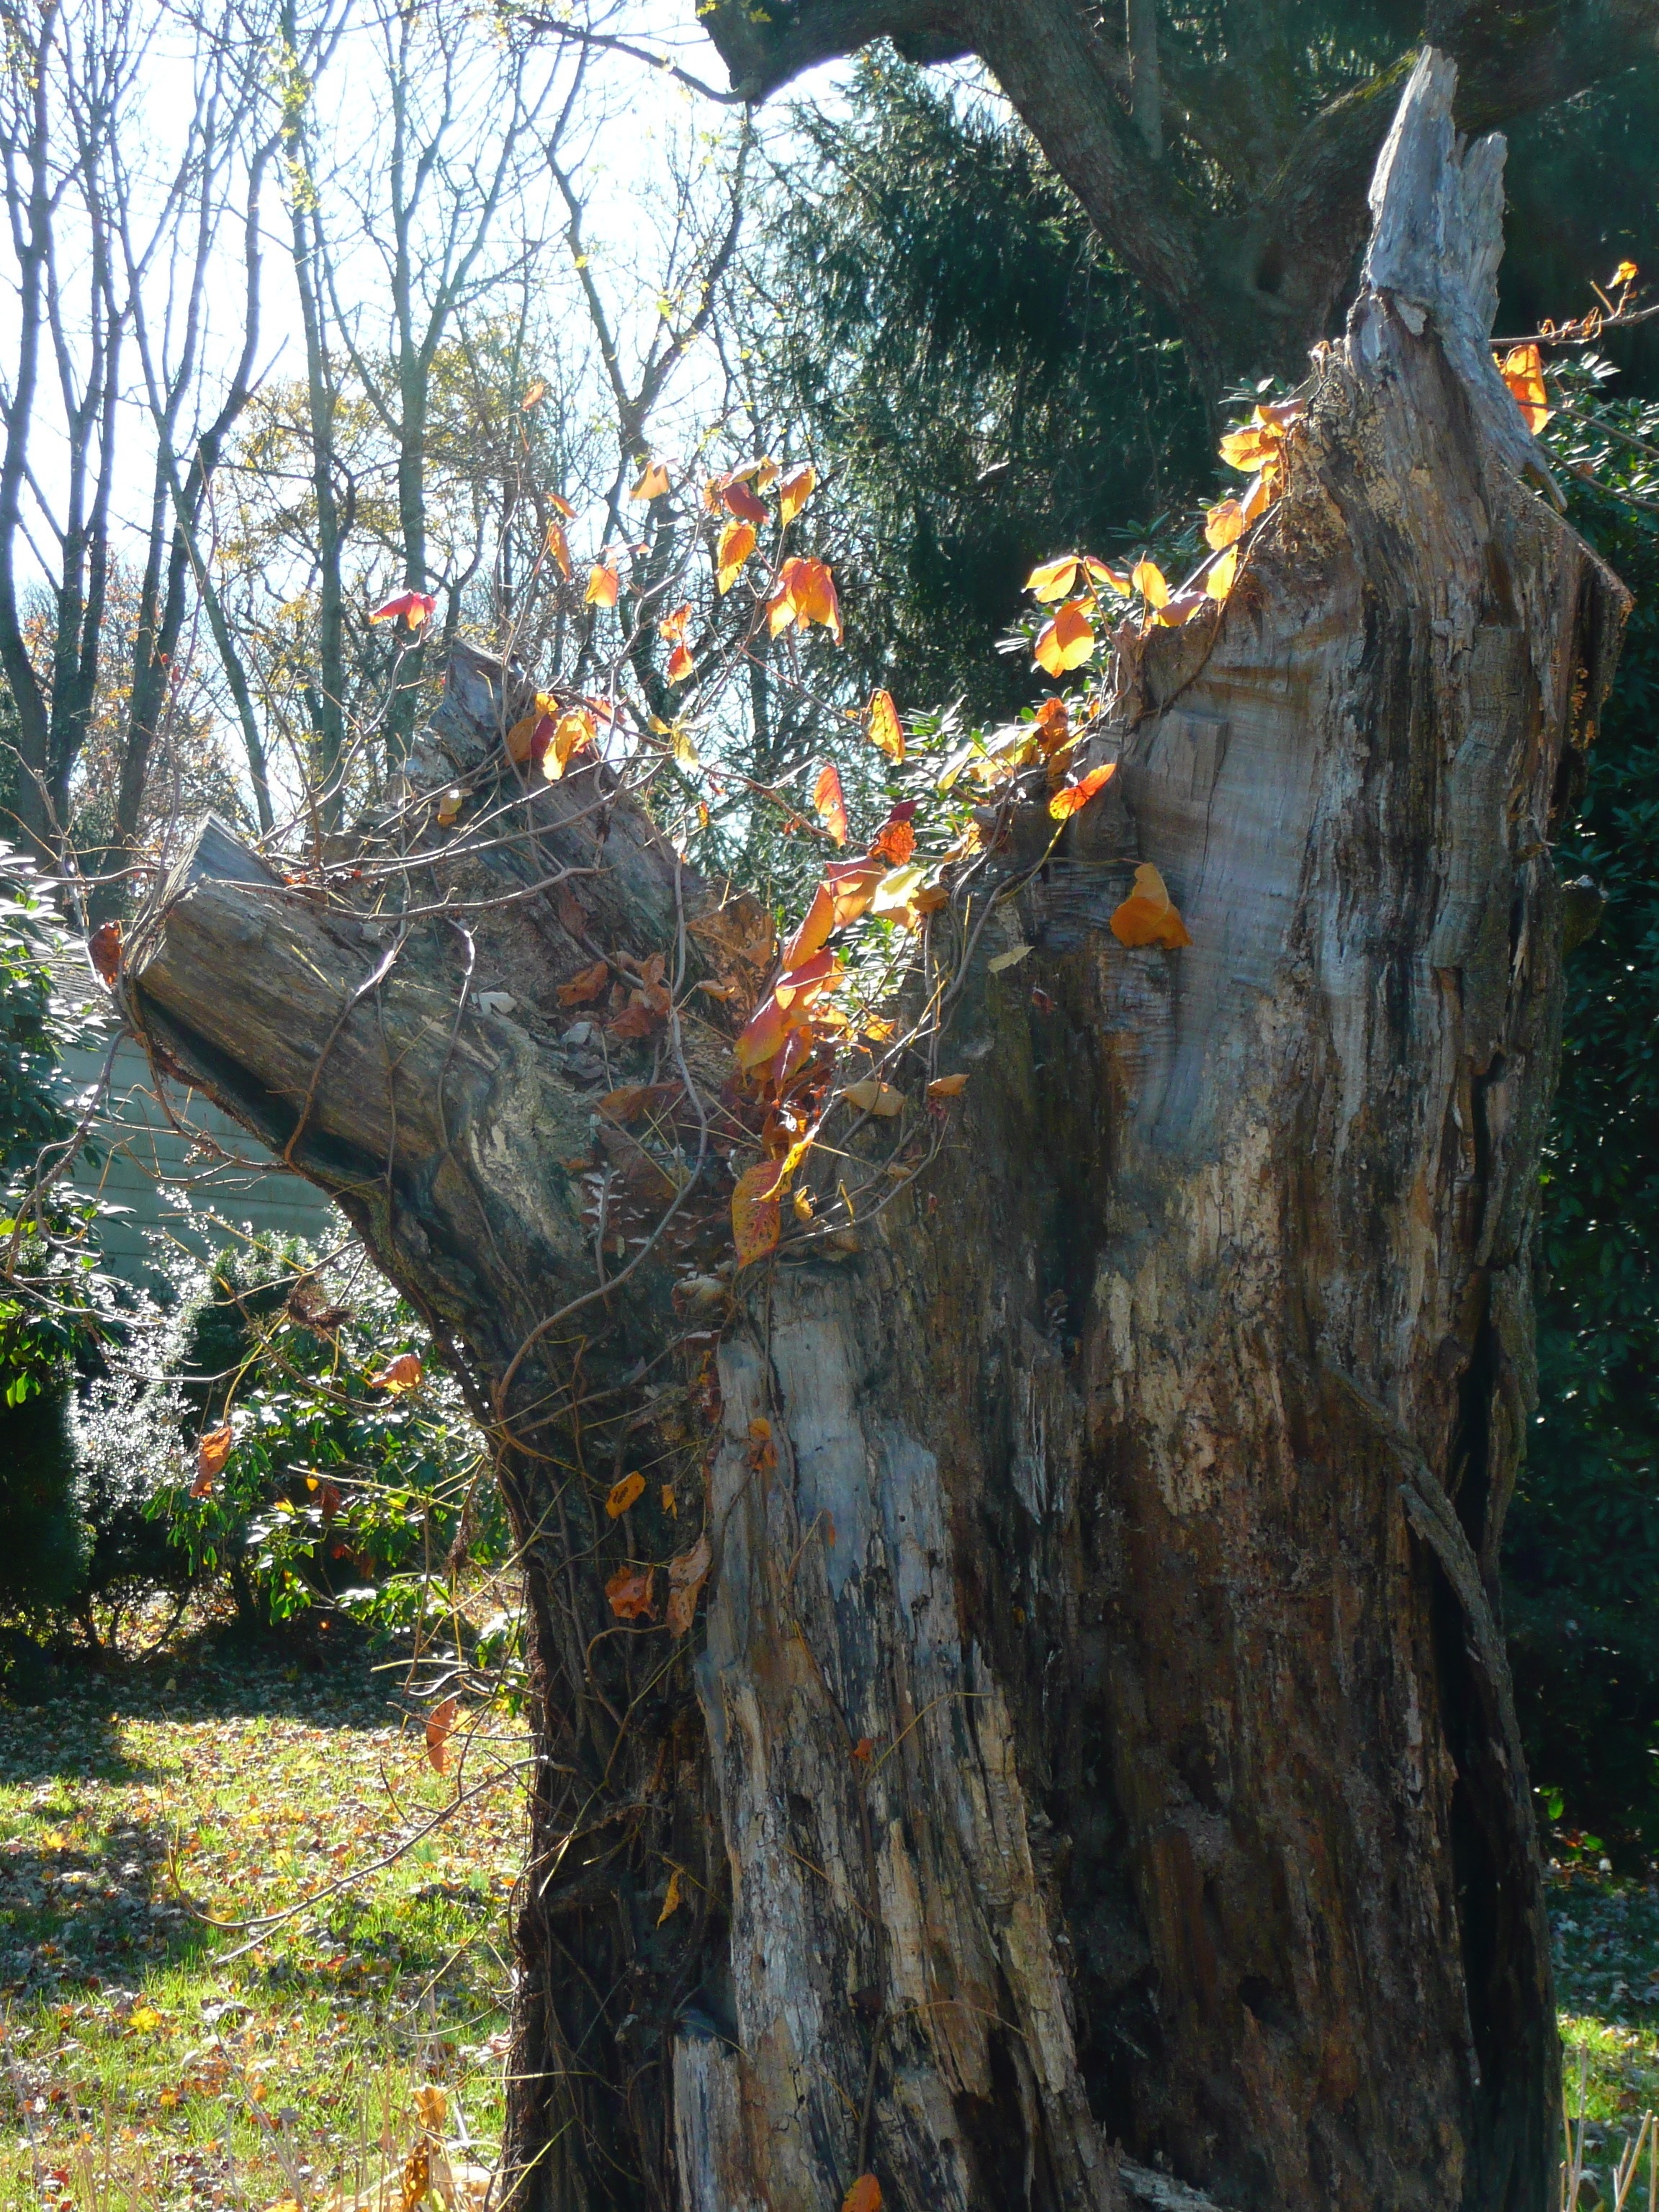
tree, branch, plant, wood, leaf, fall, stump, flower, trunk, foliage, orange, red, harvest, autumn, brown, botany, flora, season, leaves, outdoors, seasonal, deciduous, woodland, november, autumn leaves, woody plant